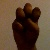
The image shows a hand gesture representing the letter 'E' in Indian Sign Language.